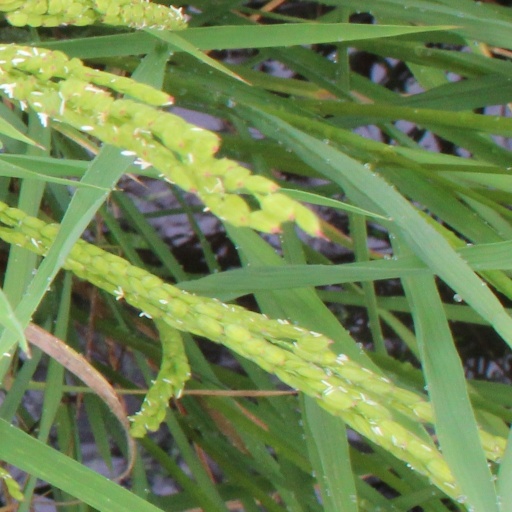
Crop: rice